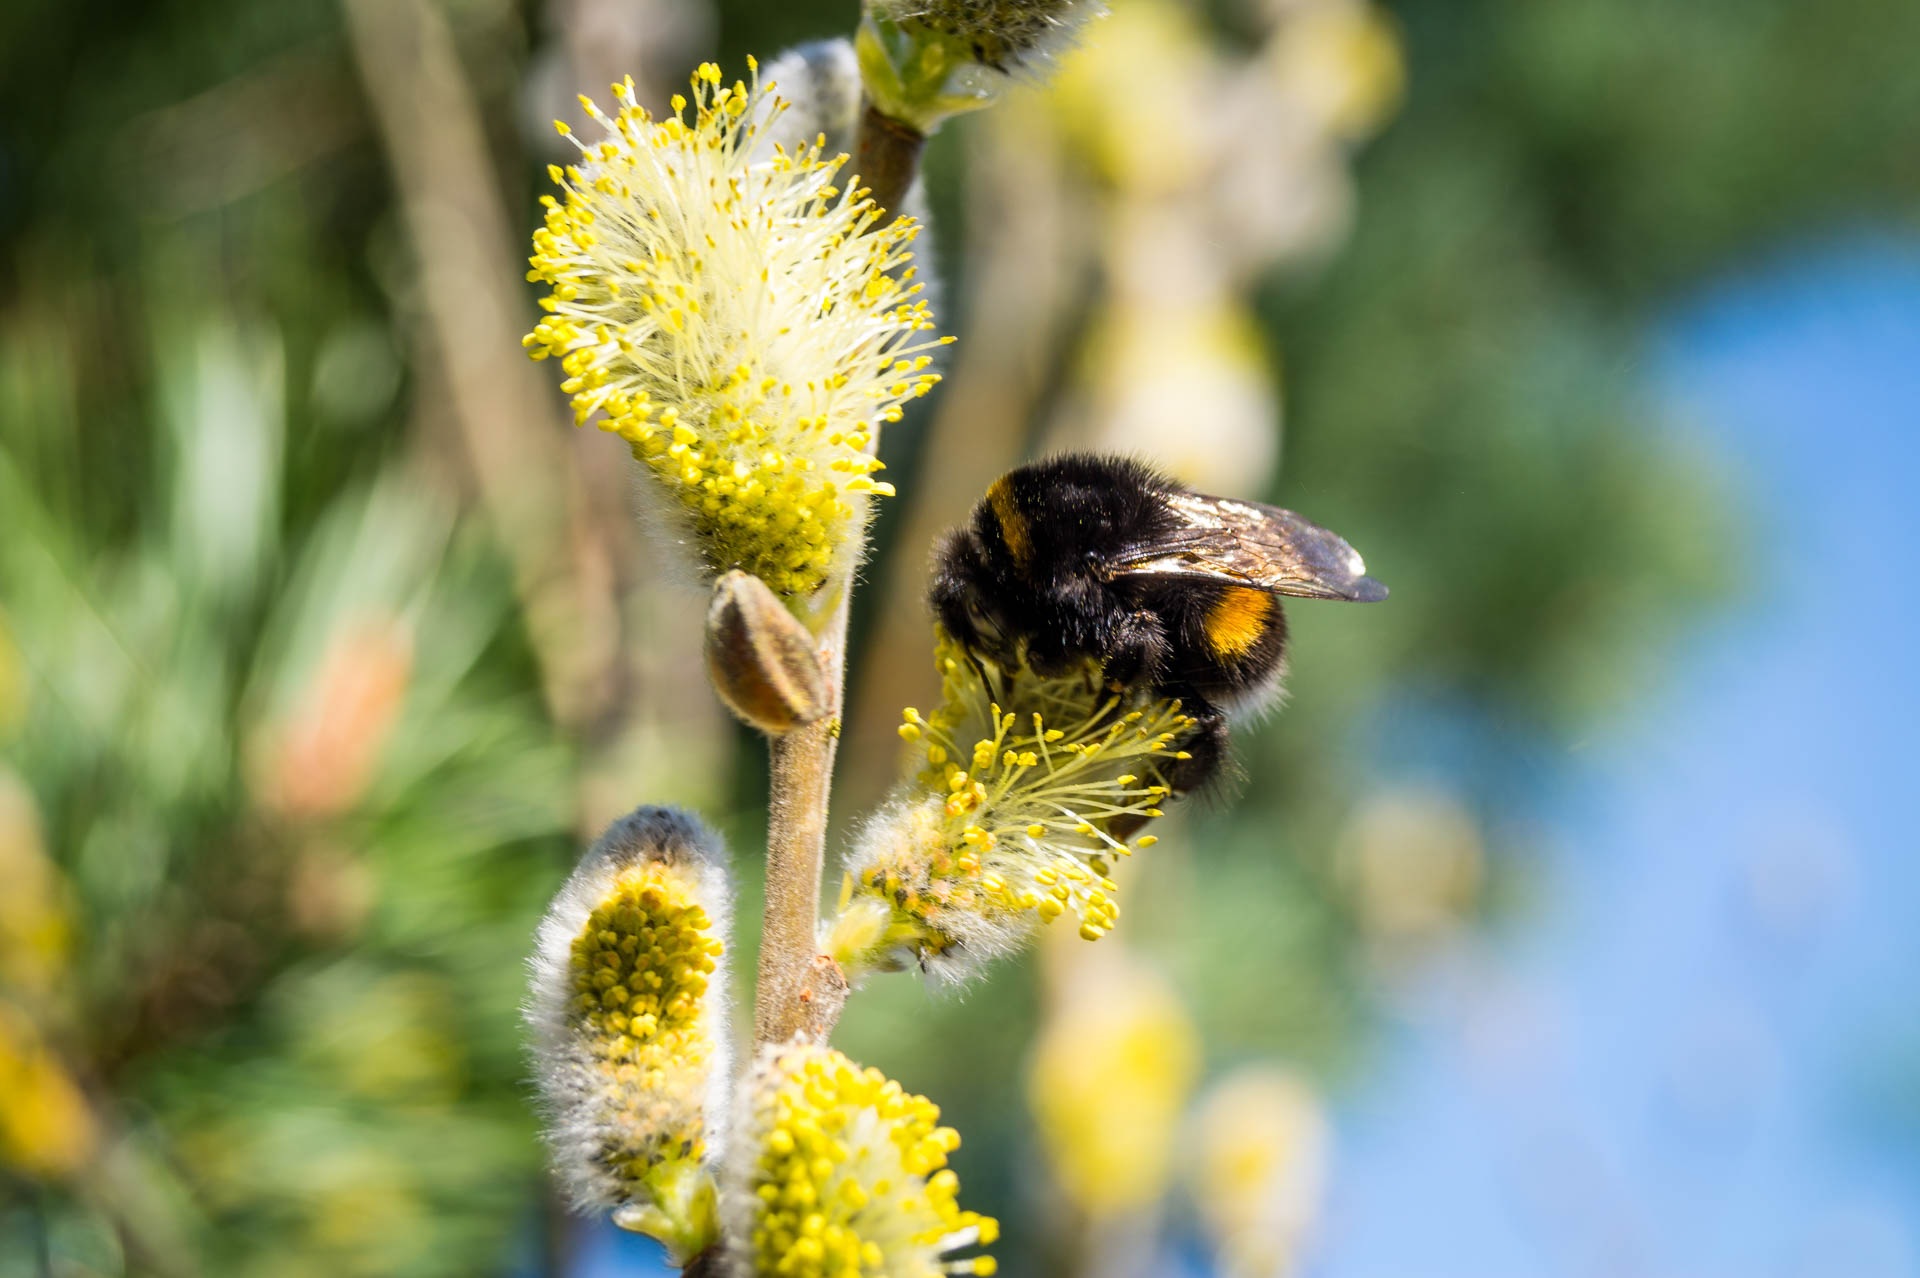
nature, blossom, plant, flower, bloom, wildlife, pollen, spring, insect, botany, yellow, flora, fauna, invertebrate, wildflower, close up, bee, bumblebee, hummel, nectar, macro photography, honey bee, pollinator, membrane winged insect